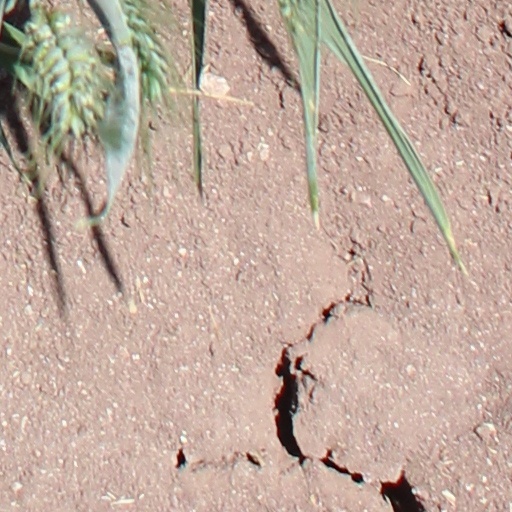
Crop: wheat